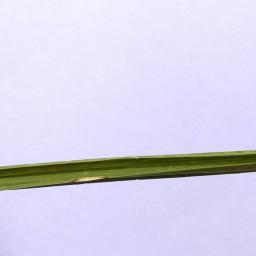
Label: Rice___Leaf_Blast